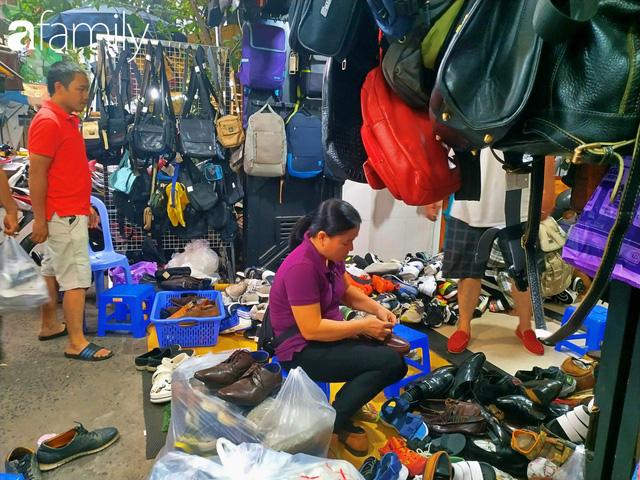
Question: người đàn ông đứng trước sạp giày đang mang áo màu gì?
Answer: đang mang áo màu đỏ